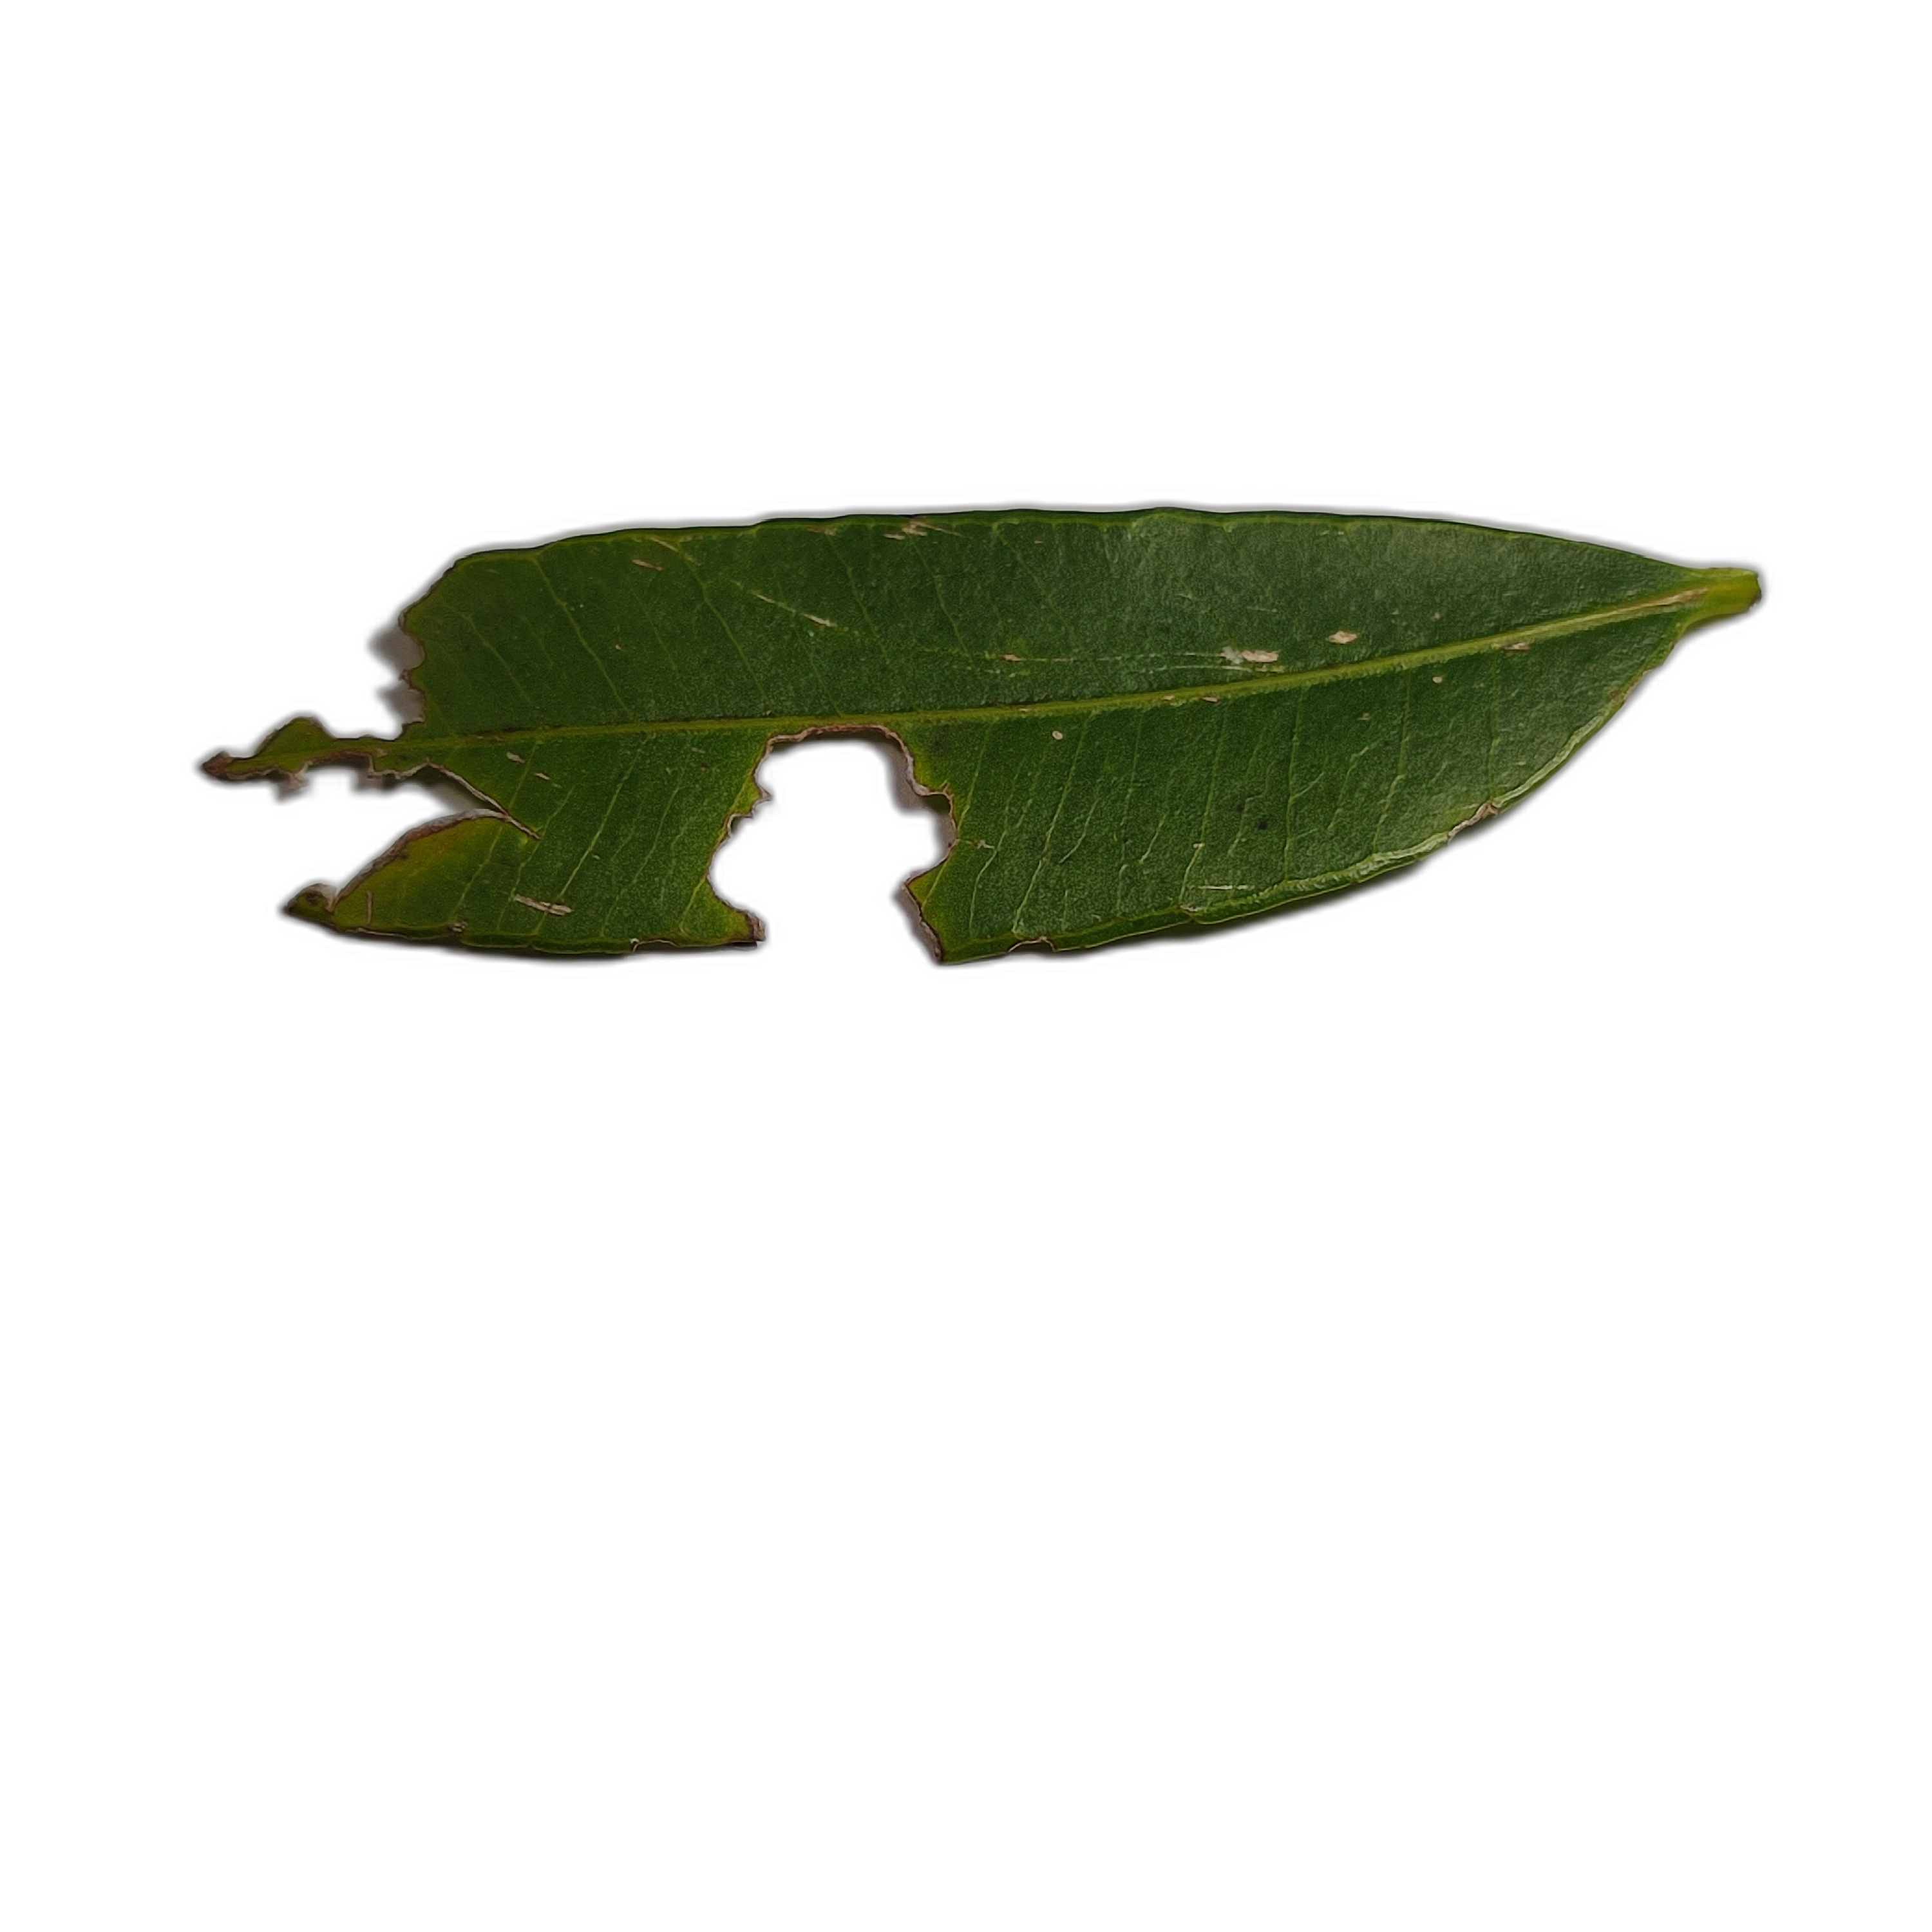
Label: not_healthy